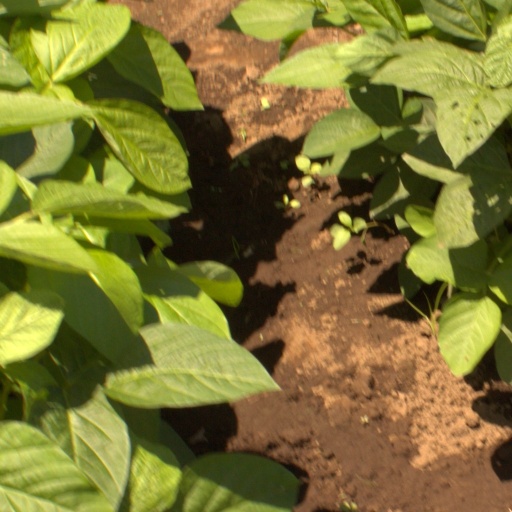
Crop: soybean